Meat Grinder

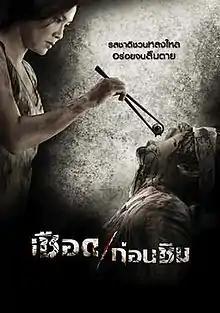
Theatrical poster

Meat Grinder is a 2009 Thai splatter film written and directed by Tiwa Moeithaisong, starring Mai Charoenpura in the lead role. The film revolves around a poverty stricken woman who starts a restaurant where she slaughters people and serves up human flesh, cut from her victims. The story also tackles the themes of mental illness and the mistreatment of women, with But's behavior being depicted as being part of an ongoing cycle of violence that she suffered as a child, and which she is now passing on to her own daughter.